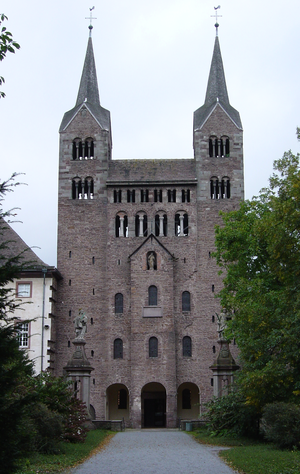
Le massif occidental, ou « massif antérieur », ou « ouvrage ouest » est un type de façade particulier d'église romane.
Cet article concerne les événements concernant l'architecture qui se sont déroulés durant le IXᵉ siècle :
La cathédrale Notre-Dame de Cambrai était une cathédrale de style gothique située à Cambrai. Construite aux XIIᵉ et XIIIᵉ siècles, elle fut détruite pendant la Révolution française et a aujourd’hui entièrement disparu, tout comme sa voisine l'ancienne cathédrale Notre-Dame-en-Cité d'Arras. Siège d’un immense évêché, cette cathédrale était connue comme la « merveille des Pays-Bas », en raison principalement de sa haute flèche ajourée.